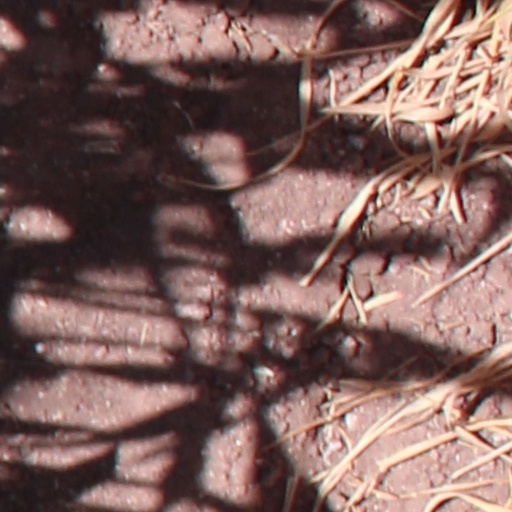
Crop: wheat